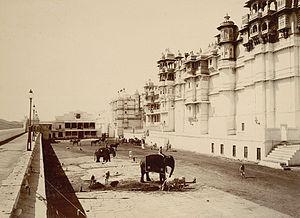
Le City Palace est un complexe de plusieurs palais situé dans la ville d'Udaipur dans l'État indien du Rajasthan. Il a été construit en 1559 par le Maharana Udai Singh comme palais principal de la dynastie rajput des Sisodia, après avoir du quitter Chittorgarh. Il est situé au sommet d'une colline sur la rive est du lac Pichola. Udaipur était la capitale historique de l'ancien royaume de Mewar.